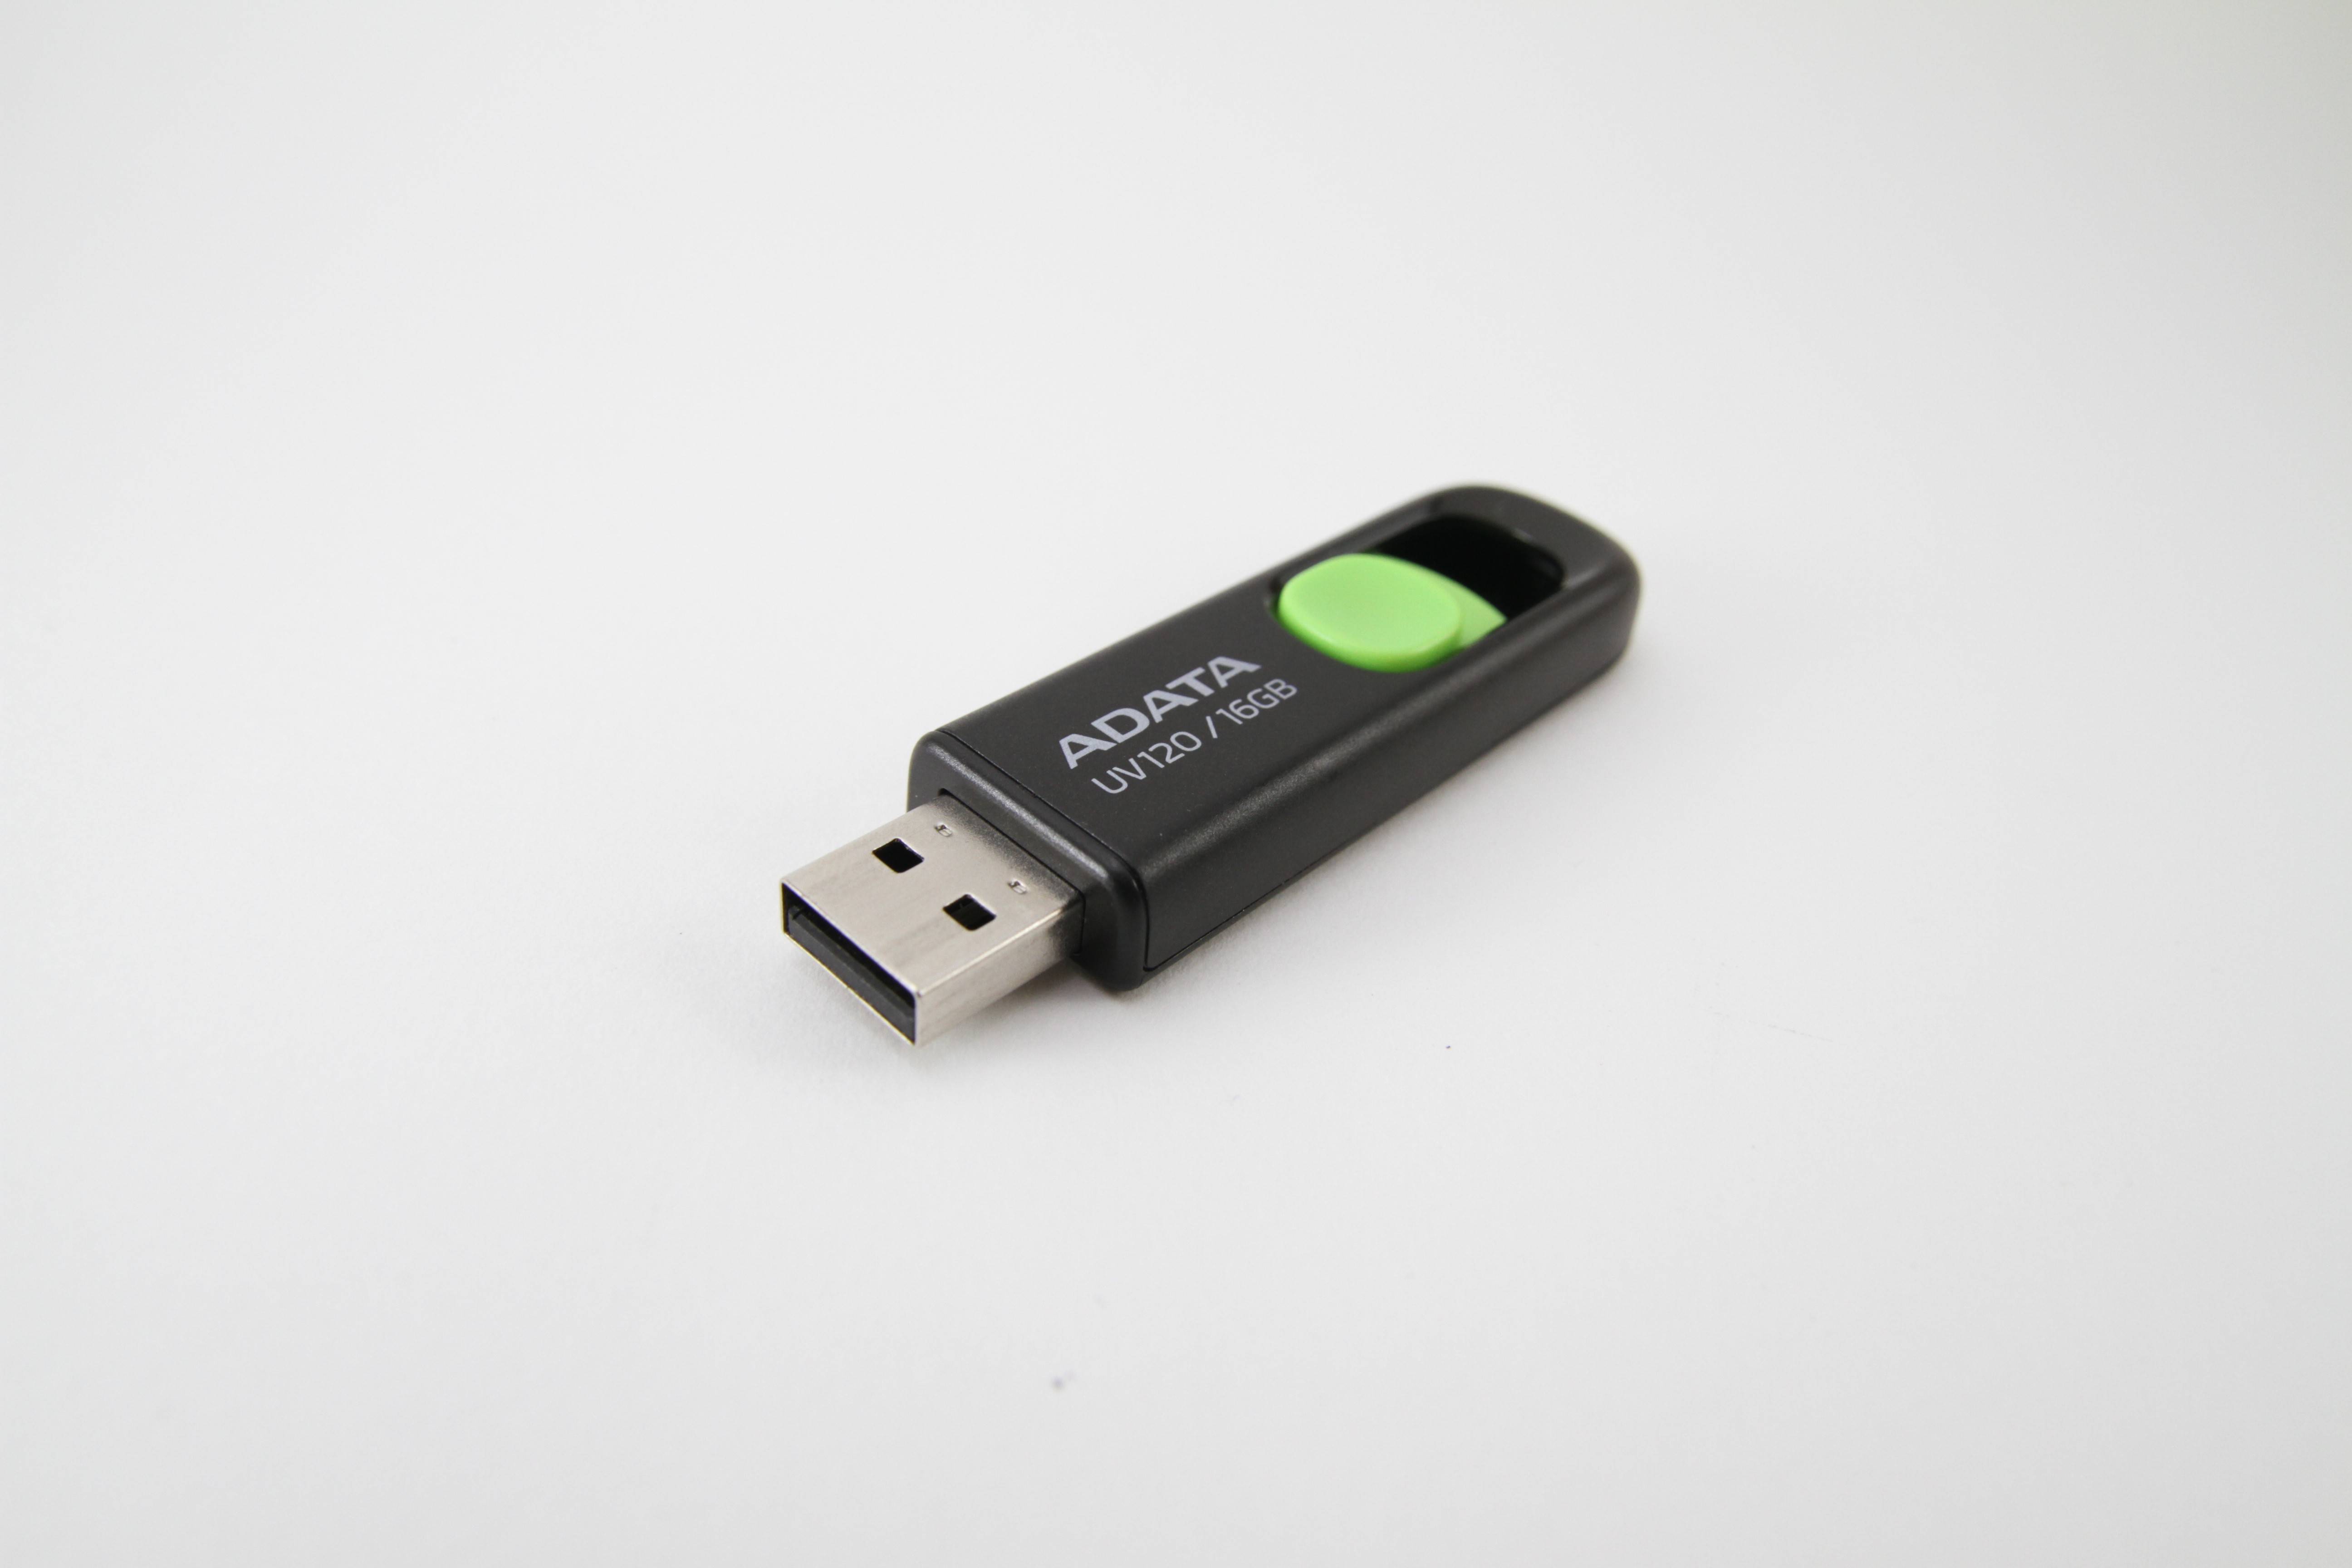
computer, technology, isolated, memory, black, device, storage, product, electronics, digital, usb, multimedia, pendrive, electronic device, electronics accessory, data storage device, usb flash drive